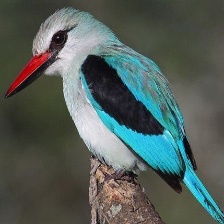
Species: WOODLAND KINGFISHER
Scientific name: HALCYON SENEGALENSIS